Scheepvaarthuis

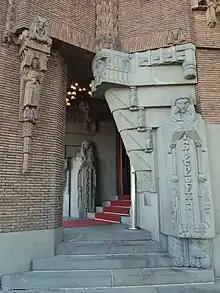
Sculptures at main entrance

A large group of artists participated in the extensive decoration of both the exterior and the interior of the building. The shipping companies housed inside were all involved in global trade, their combined lines "circumnavigated the earth in several directions" from Dutch hub points in the East and West Indies. As it was intended to serve as a practical, modern and functional office and also refer to the rich maritime tradition of the Netherlands, there are numerous maritime symbols incorporated into the design. For example, the outside of the building is covered in carving and relief sculptures that reflect the Dutch colonial empire, with the sculpted personifications of the oceans around the main entrance presented as "exotic mysterious women".